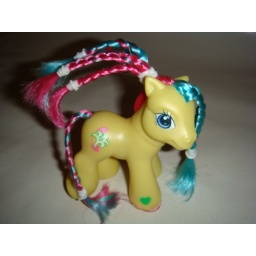
Avon exclusive, but she was also sold with 2 adults, a pony bed and accessories in stores.